Bracelet

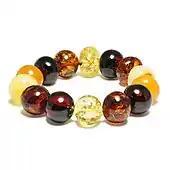
Amber beaded bracelet

Usually made from loose beads with a center hole and connected by a piece of string or elastic band through the holes. Most often made with wooden beads, plastic, glass or even crystal beads.